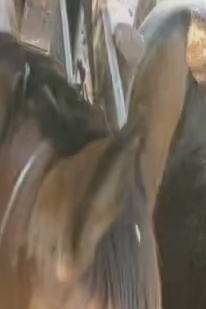
Face region: ears (position_of_ears)
Pain indicator: not_present